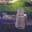
Label: airplane